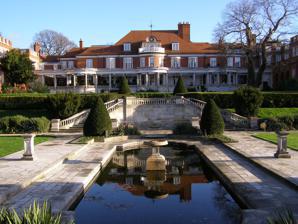
Building: Inverforth House
Country: United Kingdom
Year built: 1895
Historic site in Hampstead, London Inverforth House Location North End Way , Hampstead , London, NW3 Coordinates 51°33′53.4″N 0°10′51.44″W / 51.564833°N 0.1809556°W / 51.564833; -0.1809556 Built 1895 Architect Grayson and Ould Architectural style(s) British Queen Anne Revival style Governing body Privately owned Listed Building – Grade II Official name Inverforth House Designated 7 September 1988 Reference no. 1113185 Location of Inverforth House in Greater London Inverforth House (formally known as The Hill ) is a large detached house on North End Way at North End on the outskirts of Hampstead in the London Borough of Camden , NW3 . Owned by William Lever, 1st Viscount Leverhulme from 1904 to 1925, The Hill was bought by Andrew Weir, 1st Baron Inverforth after Leverhulme's death in 1925, and following was given to Manor House Hospital after Inverforth's death in 1956. It became the women's section of Manor House Hospital, with about 100 beds and a Nurses' Home for 60-70 staff. Never part of the NHS, the Hospital was funded by the Industrial Orthopaedic Society, a trade union. According to the developer, mistakenly, Inverforth House was home to the Orthopaedic Society Hospital from the 1950s to the 1980s, and was converted into two houses and seven apartments in the late 1990s. Rebuilt in the British Queen Anne Revival style in 1895 by the architectural firm Grayson and Ould, it is a Grade II listed building. Built from red brick, Inverforth House has a steeply pitched roof. The architectural style of Inverforth House has been described as "Neo-Georgian" with "Queen Anne style wings". In 2002 English Heritage commemorated Viscount Leverhulme and geneticist and statistician Ronald Fisher , who lived there as a child from 1896 to 1904, with blue plaques . Location Inverforth House is situated on North End Way , between Hampstead and Golders Green . The house and gardens adjoin the West Heath, with Golders Hill Park to the north. Sandy Heath and Hampstead Heath are to the south. Inverforth House is close to Heath House , which at 440 ft above sea level , was the highest point in the County of London . History Fisher's Blue plaque From 1896 to 1904, the house was lived in by the auctioneer and fine arts dealer George Fisher, a partner in Robinson & Fisher and his family of five children, including a young Ronald, the future geneticist and statistician Sir Ronald Fisher . Following his wife's death in 1904, George Fisher lost his fortune within 18 months, and the family moved south of the river to Streatham . The original house on the site was built in 1807, and was rebuilt by the Liverpool architectural firm Grayson and Ould , who greatly altered the house from 1905, their significant alterations included the rebuilding of the central block and the addition of northern and southern wings to the garden front. Grayson and Ould also designed a terrace facing the garden, and a verandah was added to the terrace in 1910 by Thomas Hayton Mawson . A ballroom was added beneath the terrace in 1923 by Leslie Mansfield. The south wing of the house was extended and remodelled between 1924 and 1925 by Mawson, with a library wing added to the front of the house from 1913 to 1914. The library was built by William and Segar Owen of Warrington, who had designed buildings in Leverhulme's Port Sunlight development. The interiors of Inverforth House are richly decorated in styles including Jacobean to William and Mary , and a style reminiscent of William Adam . The entrance hall features a carved marble staircase. Inverforth's House interior style has been described by English Heritage as "A rich architectural amalgam reflecting the tastes of a notable patron". Gardens The Hill Garden The notable gardens, also designed by Mawson were laid out from 1906. A northern garden was laid out in the 1920s by Leslie Mansfield. The greater part of the gardens are now owned by the City of London Corporation , and open to the public as The Hill Garden and Pergola . Several buildings within the garden are individually listed at grade II* or grade II. Those at grade II* include: the summerhouse at the western end of the pergola, which has extensive views over Hampstead Heath towards Harrow on the Hill ; a summerhouse to the south of the garden; the southern pergola and terrace; the Cruciform pergola; a bridge; the Central Temple summerhouse; and the western pergola. The structures listed at grade II are: the pond and its architectural surround; and the garden terrace steps. Notes